Jacksonville, Florida

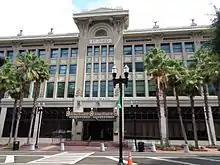
St. James Building, currently housing Jacksonville City Hall

Throughout the year, many annual events of various types are held in Jacksonville. In sports, the annual Gate River Run has been held annually since March 1977. It has been the U.S. National road race Championship since 1994 and is the largest race of its distance in the country with over 13,000 runners, spectators, and volunteers, making it Jacksonville's largest participation sporting event. In college football, the Gator Bowl is held on or around New Year's Day each year. It has been continuously held since 1946. Also, the Florida–Georgia game (also known as the "World's Largest Outdoor Cocktail Party"), the annual college football game between the rival Florida Gators and Georgia Bulldogs has been held in Jacksonville almost yearly since 1933. For six days in July the Jacksonville Kingfish Tournament is held for fishermen of all skills. With $500,000 of prizes up for grabs, up to 1000 boats participate with almost 30,000 spectators watching. Jacksonville is also home of River City Pride which is Northeast Florida's largest Gay Pride parade. The parade and festivities usually take place over the course of the weekend, usually the first or second weekend in October in Jacksonville's Riverside neighborhood. The first pride parade was held in 1978.